Thee Undatakerz

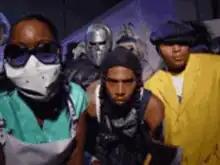

Thee Undatakerz were an American hip hop group composed of Reverend Tom (Kool Keith), Al Bury-U (BIG NONAME), M-Balmer and The Funeral Director. They were signed to Activate Entertainment.